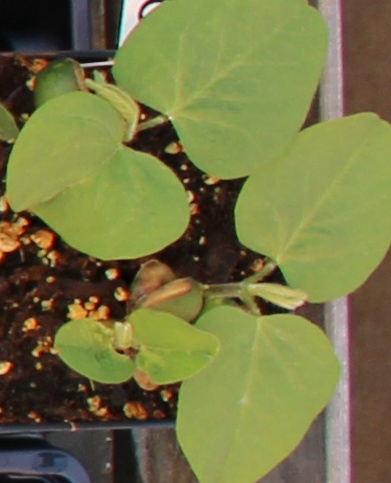
Label: Soybean